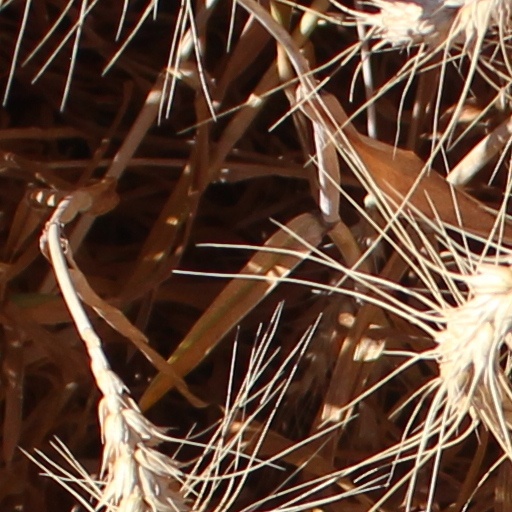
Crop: wheat